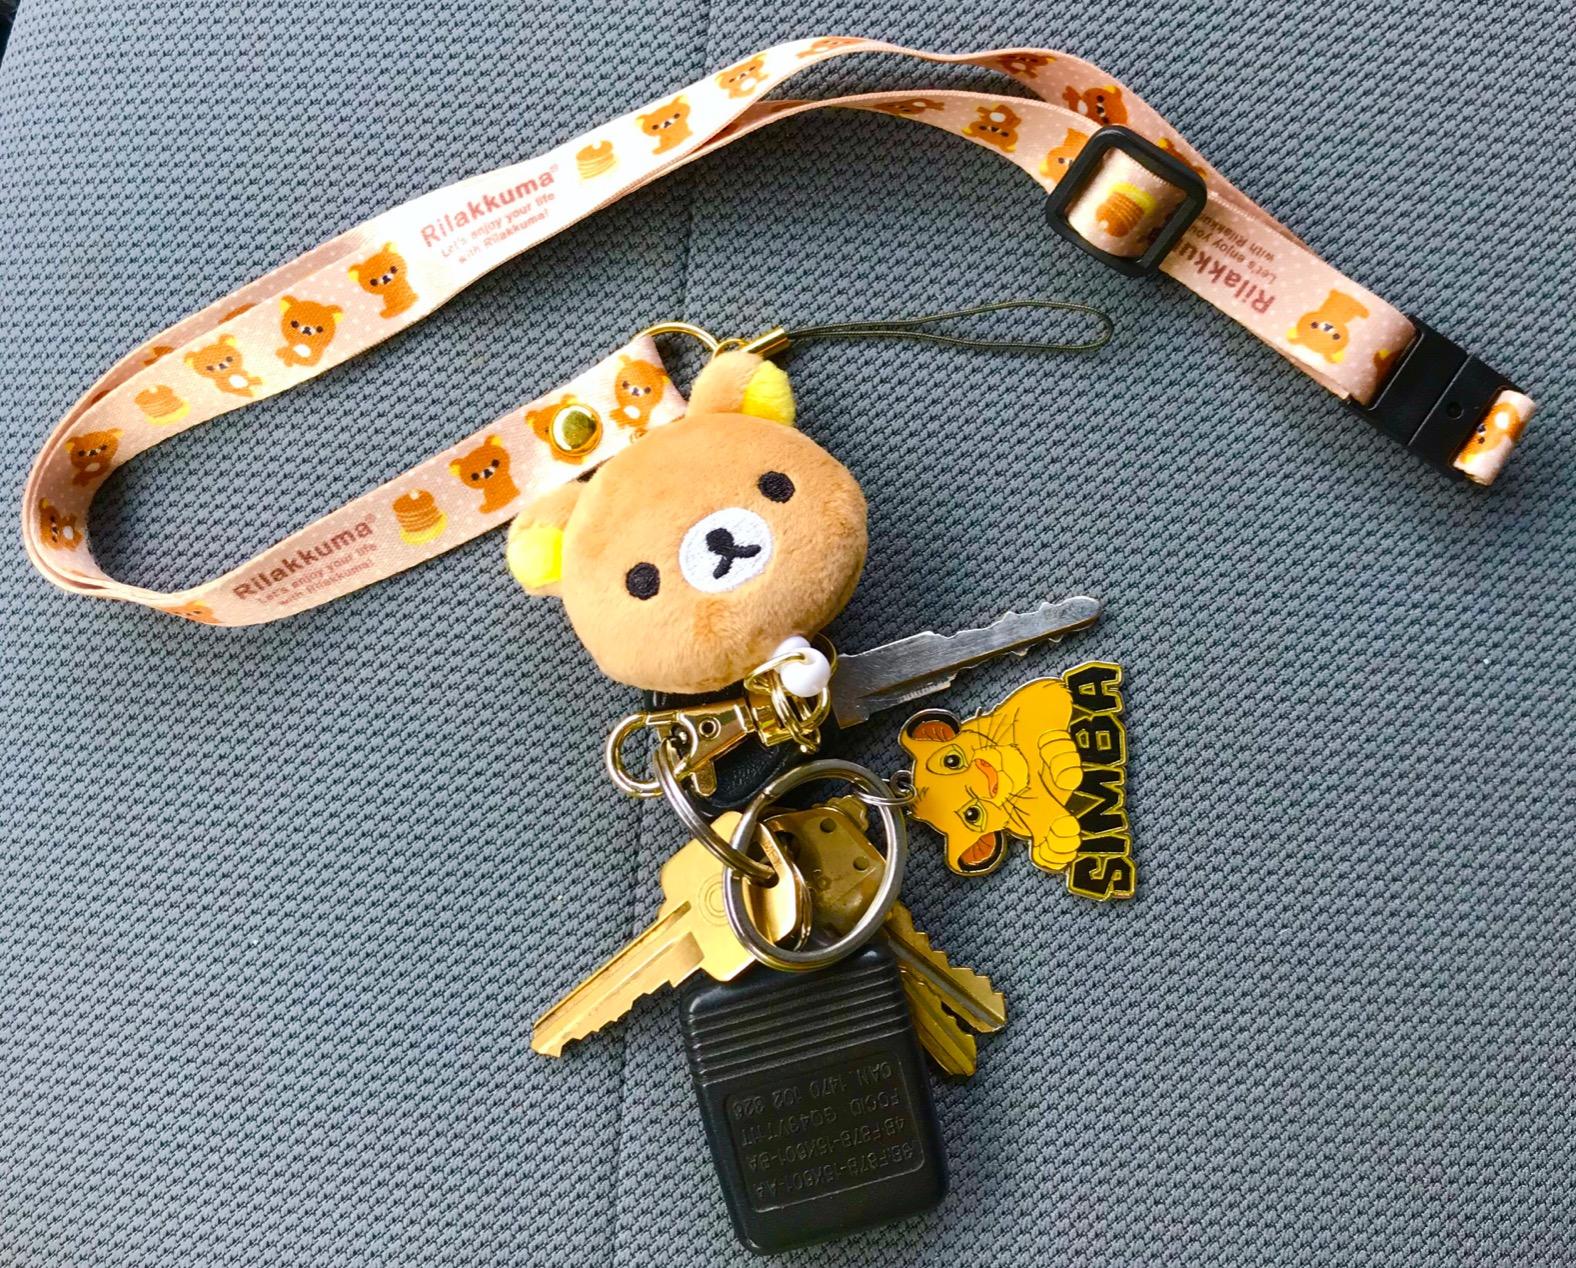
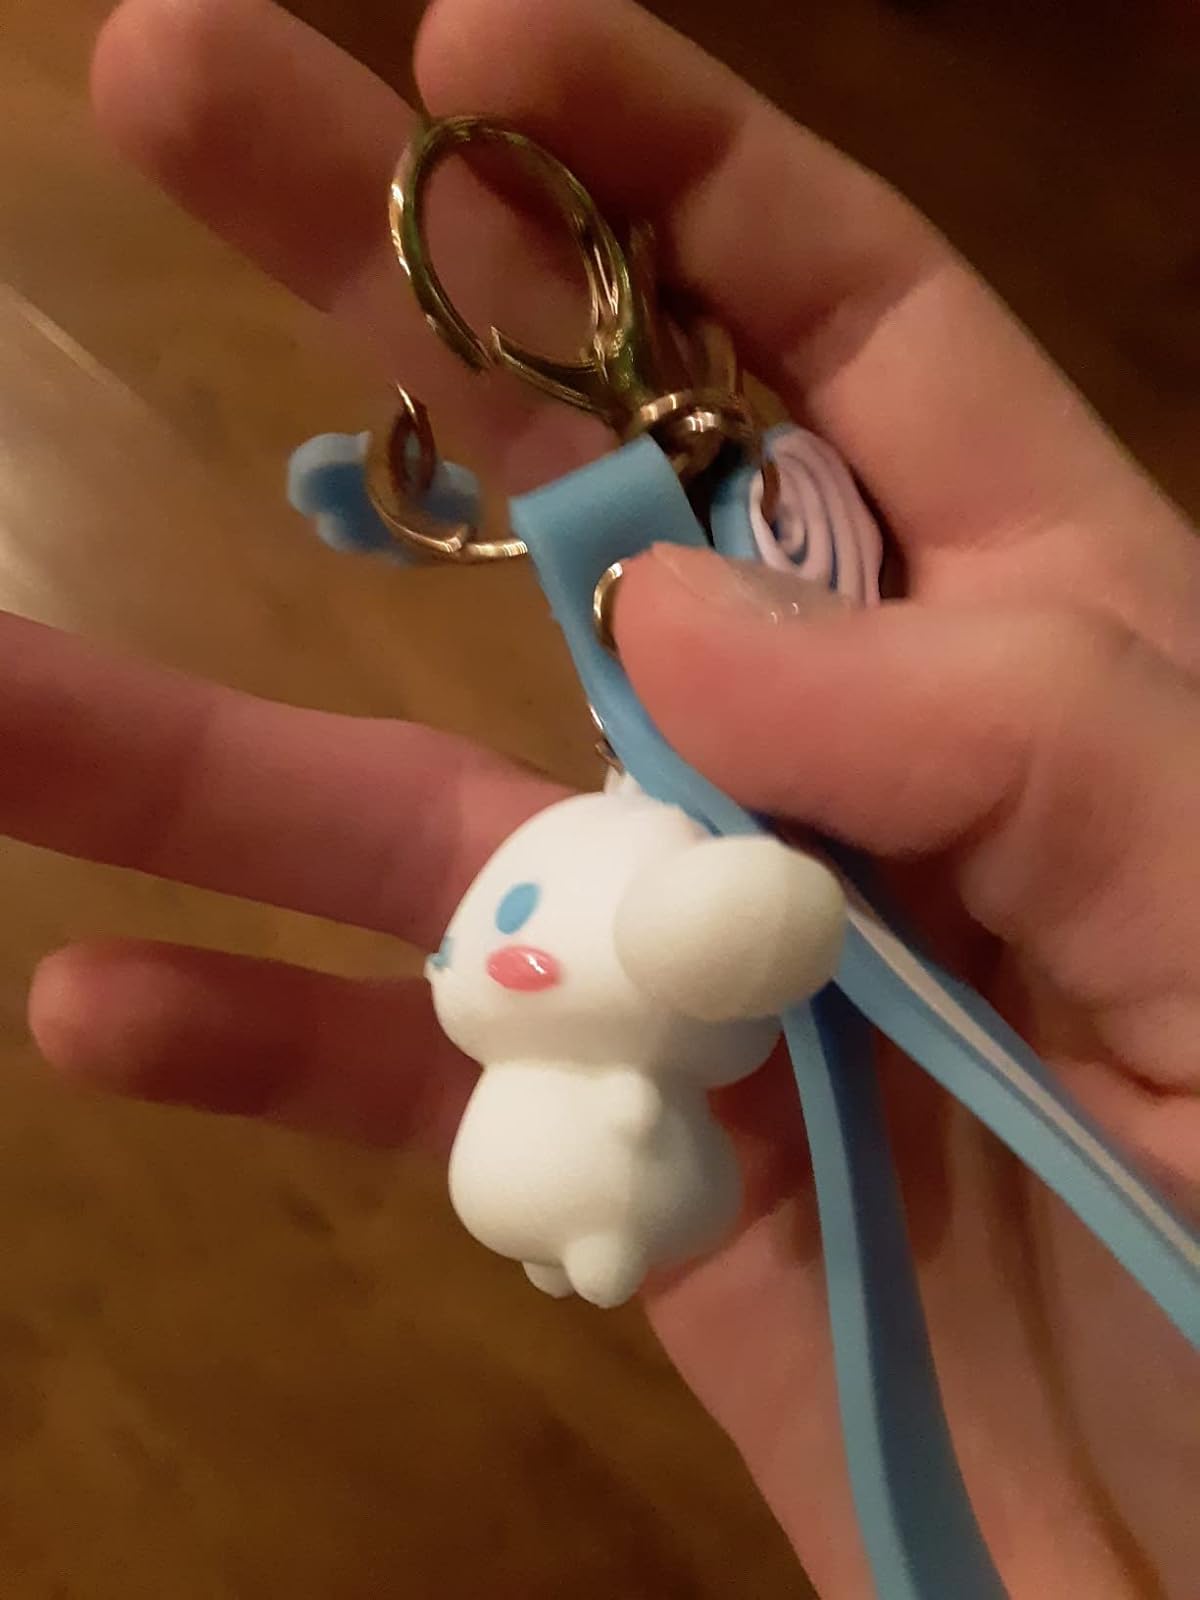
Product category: accessories_keychain
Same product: no